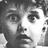
Emotion: surprise